Leopoldine Kovarik

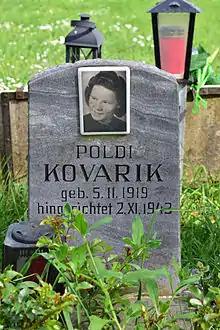
Leopoldine Kovarik's grave in Vienna's (misleadingly named) Central Cemetery

Leopoldine Kovarik (5 February 1919 – 2 November 1943) was a post office employee who lived and worked in a suburb on the south side of Vienna. After Austria was merged into Nazi Germany she became a resistance activist. During the Second World War she became a member of a group which used to write letters to members of the army encouraging them to desert. Aged 24, she was convicted under the usual charge of "preparing to commit high treason" (""Vorbereitung zum Hochverrat"") and guillotined at Vienna's , which had incorporated its own execution chamber since the aftermath of the short-lived uprising of 1934.